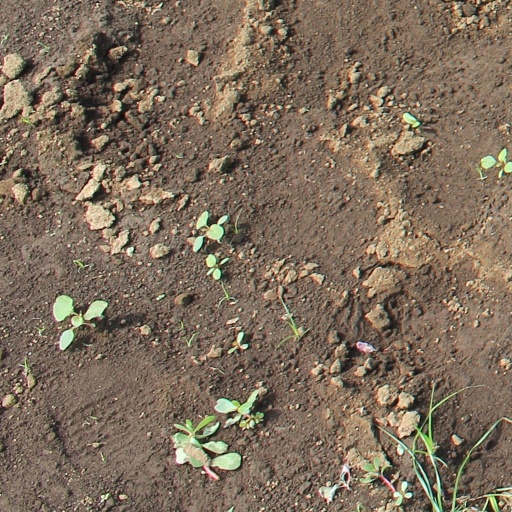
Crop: soybean